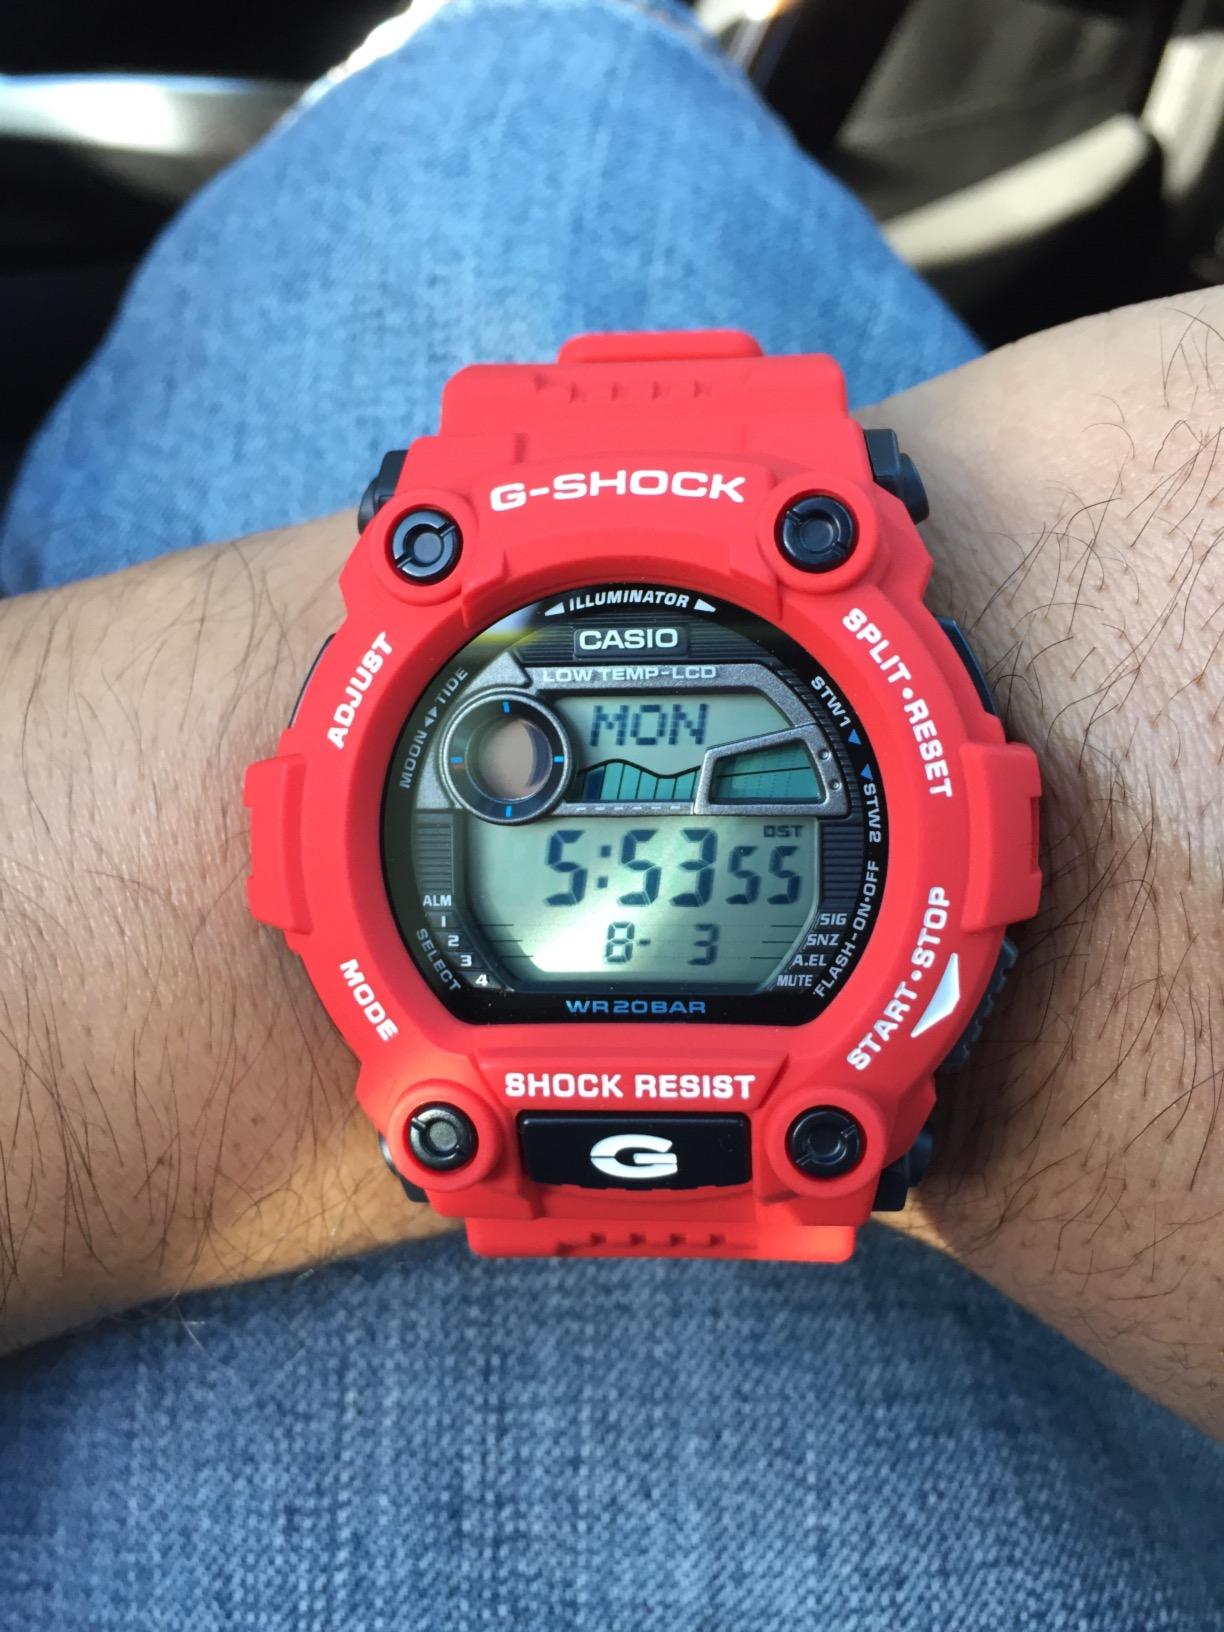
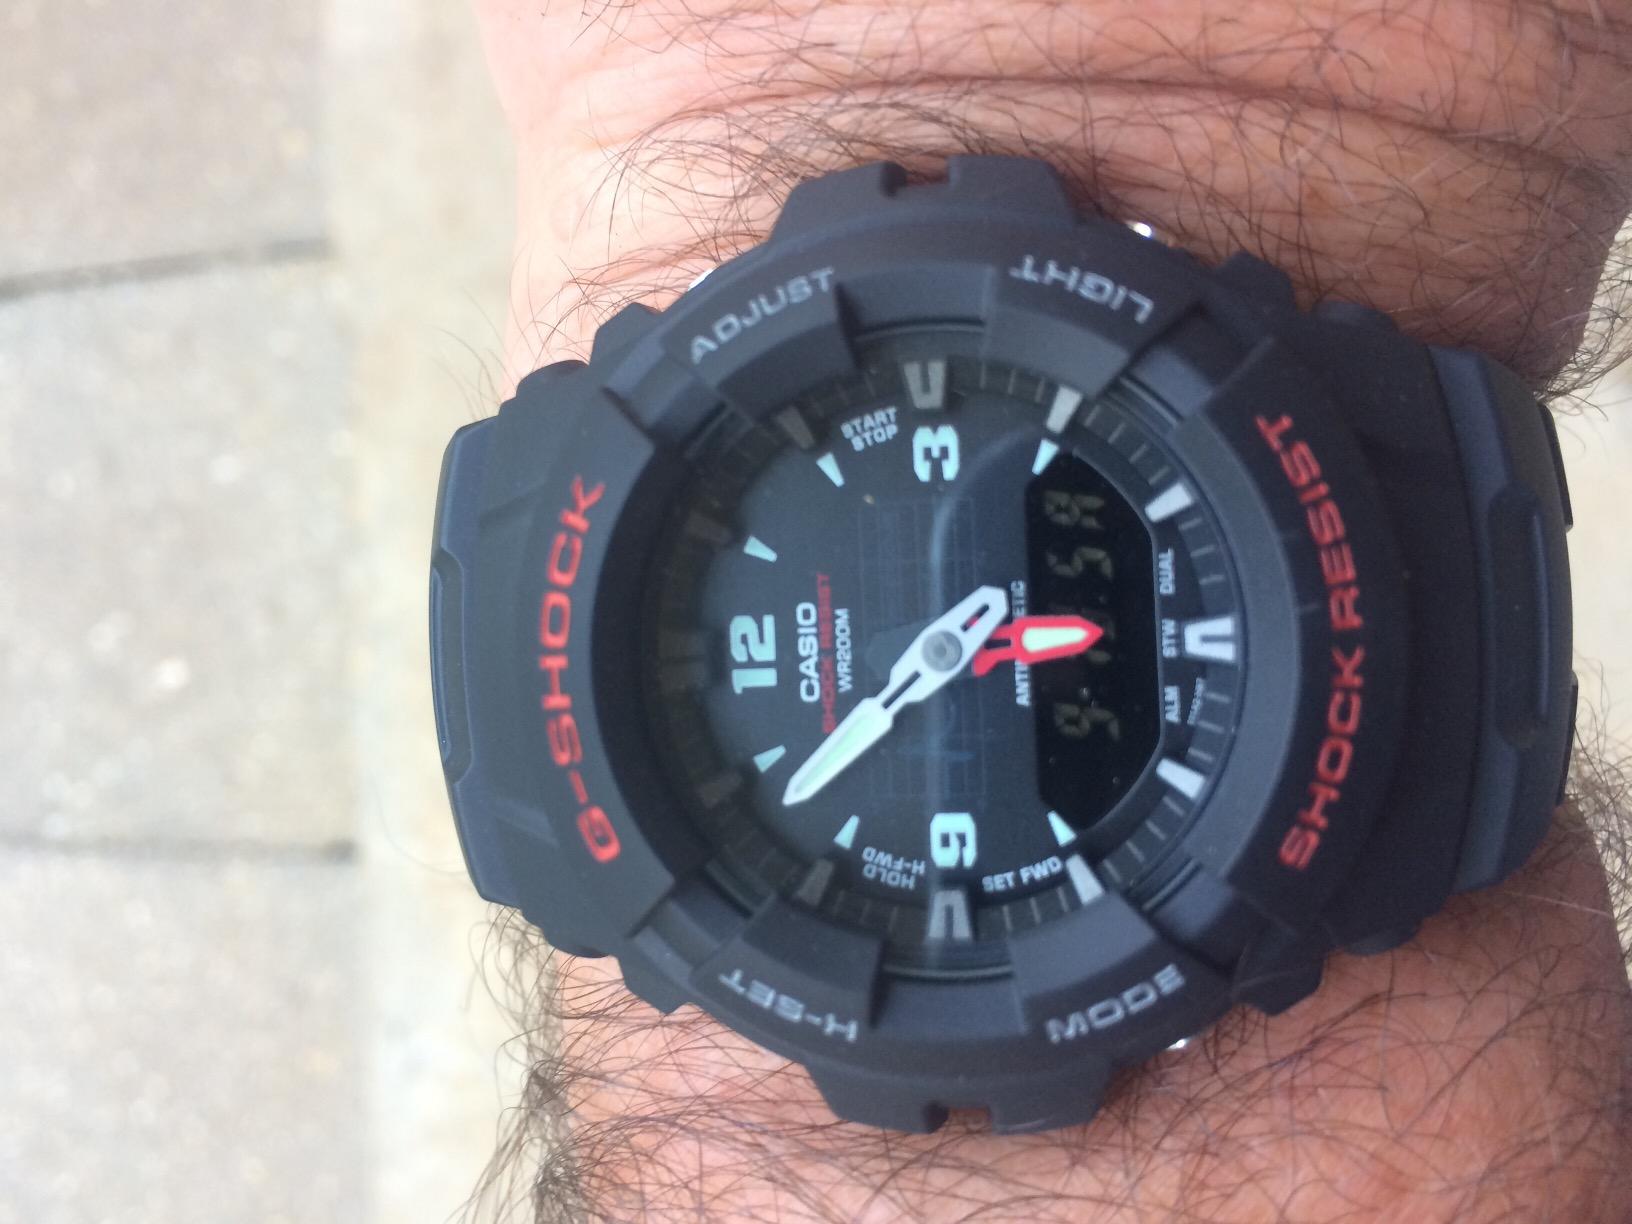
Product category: accessories_watch
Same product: no